Morris dance

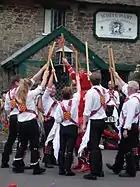
Cardiff Morris in Carmarthen finish a Nantgarw stick dance in distinctive style, by surrounding the mascot, Idris.

In the first few decades of the 20th century, several men's sides were formed, and in 1934 the Morris Ring was founded by six revival sides: